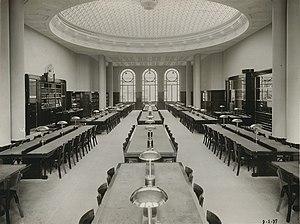
Intérieur de la grande salle de lecture de la bibliothèque universitaire de Nancy en 1937. Décoration Art déco
La Bibliothèque universitaire de droit et sciences économiques de Nancy est une bibliothèque publique.